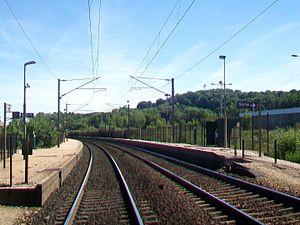
L'arrêt SNCF depuis le passage à niveau, vue en direction de Creil et Paris. A droite, le quai de la voie n° 1 en direction d'Amiens, côté village
Laigneville est une commune française située dans le département de l'Oise en région Hauts-de-France. Ses habitants sont appelés les Laignevillois et les Laignevilloises.